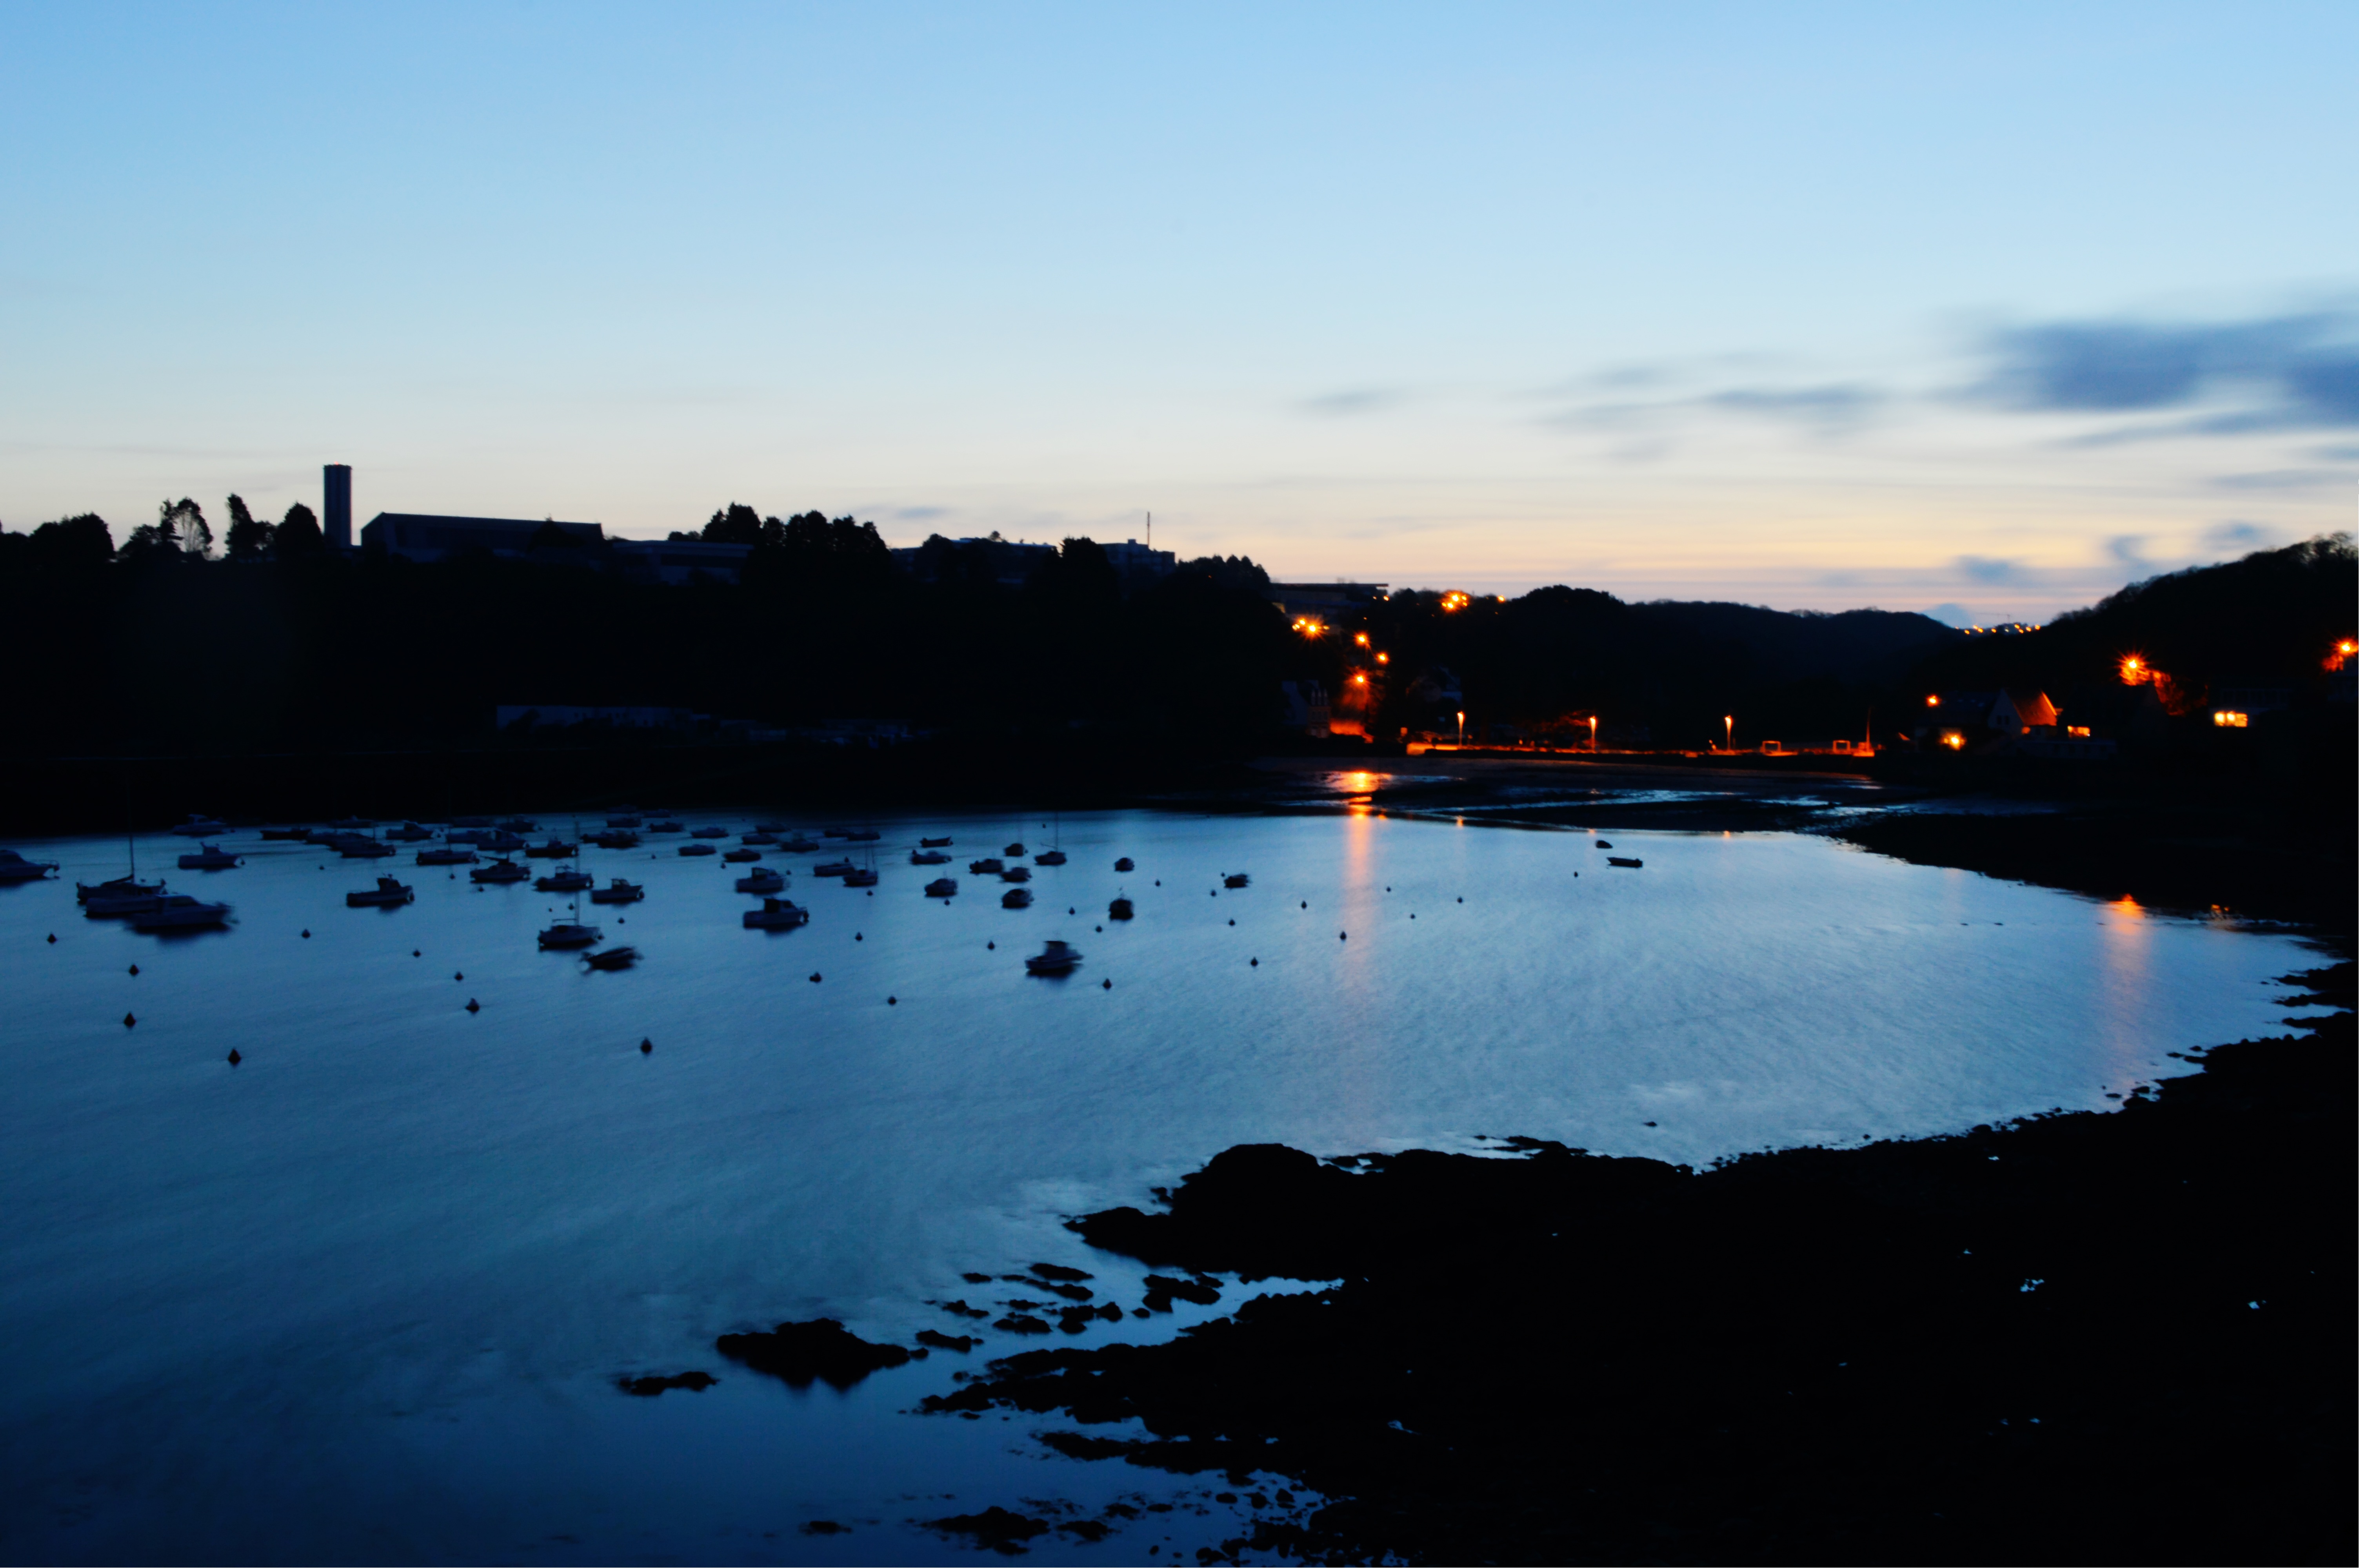
sea, coast, water, ocean, horizon, cloud, sky, sunrise, sunset, night, sunlight, morning, shore, lake, dawn, river, dusk, evening, reflection, bay, blue, port, body of water, brittany, finistere